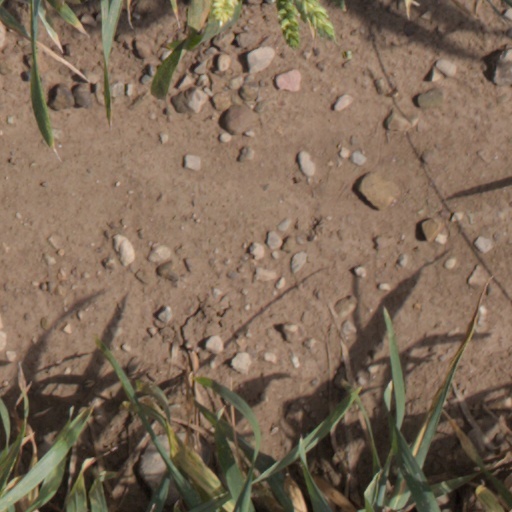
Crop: wheat